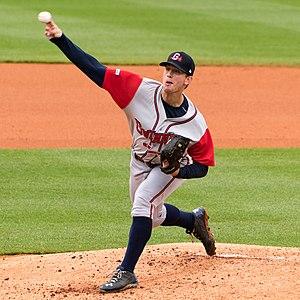
Lucas Sundberg Sims est un lanceur droitier des Braves d'Atlanta de la Ligue majeure de baseball.